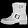
Label: Ankle boot